VIP my Brother Superman

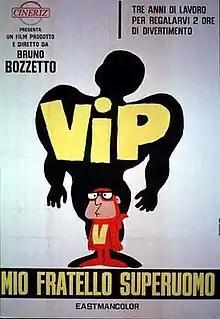

VIP my Brother Superman, often known in English as "The SuperVips", is a 1968 Italian animated superhero musical directed by Bruno Bozzetto. It is a parody of superheroes and enjoyed a good commercial and critical success. In 2008 it was produced a spin-off TV-series in 3D animation, "PsicoVip".